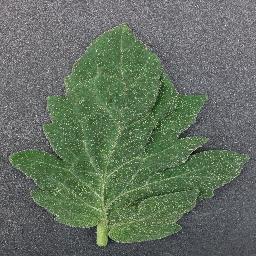
Label: Tomato___healthy